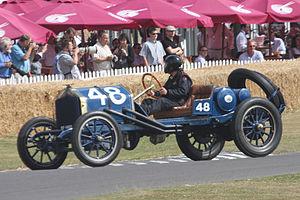
National Motor Vehicle Company était un constructeur automobile américain du début du XXᵉ siècle.